2nd Battalion, 503rd Infantry Regiment

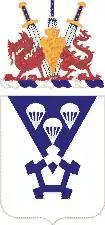
Coat of arms

The 2nd Battalion, 503rd Infantry Regiment (2-503rd IR) is an active duty airborne infantry battalion in the United States Army, assigned to the 173rd Airborne Brigade Combat Team and stationed at Caserma Del Din, Vicenza, Italy. The battalion has served with the 2nd Infantry Division, the 11th Airborne Division, the 24th Infantry Division, the 25th Infantry Division, the 82nd Airborne Division, the 101st Airborne Division, and the 173rd Airborne Brigade; has been stationed in Korea, Germany, Italy and the United States; and earned campaign credits in World War II, the Vietnam War, Operation Enduring Freedom—Afghanistan, and Operation Iraqi Freedom.